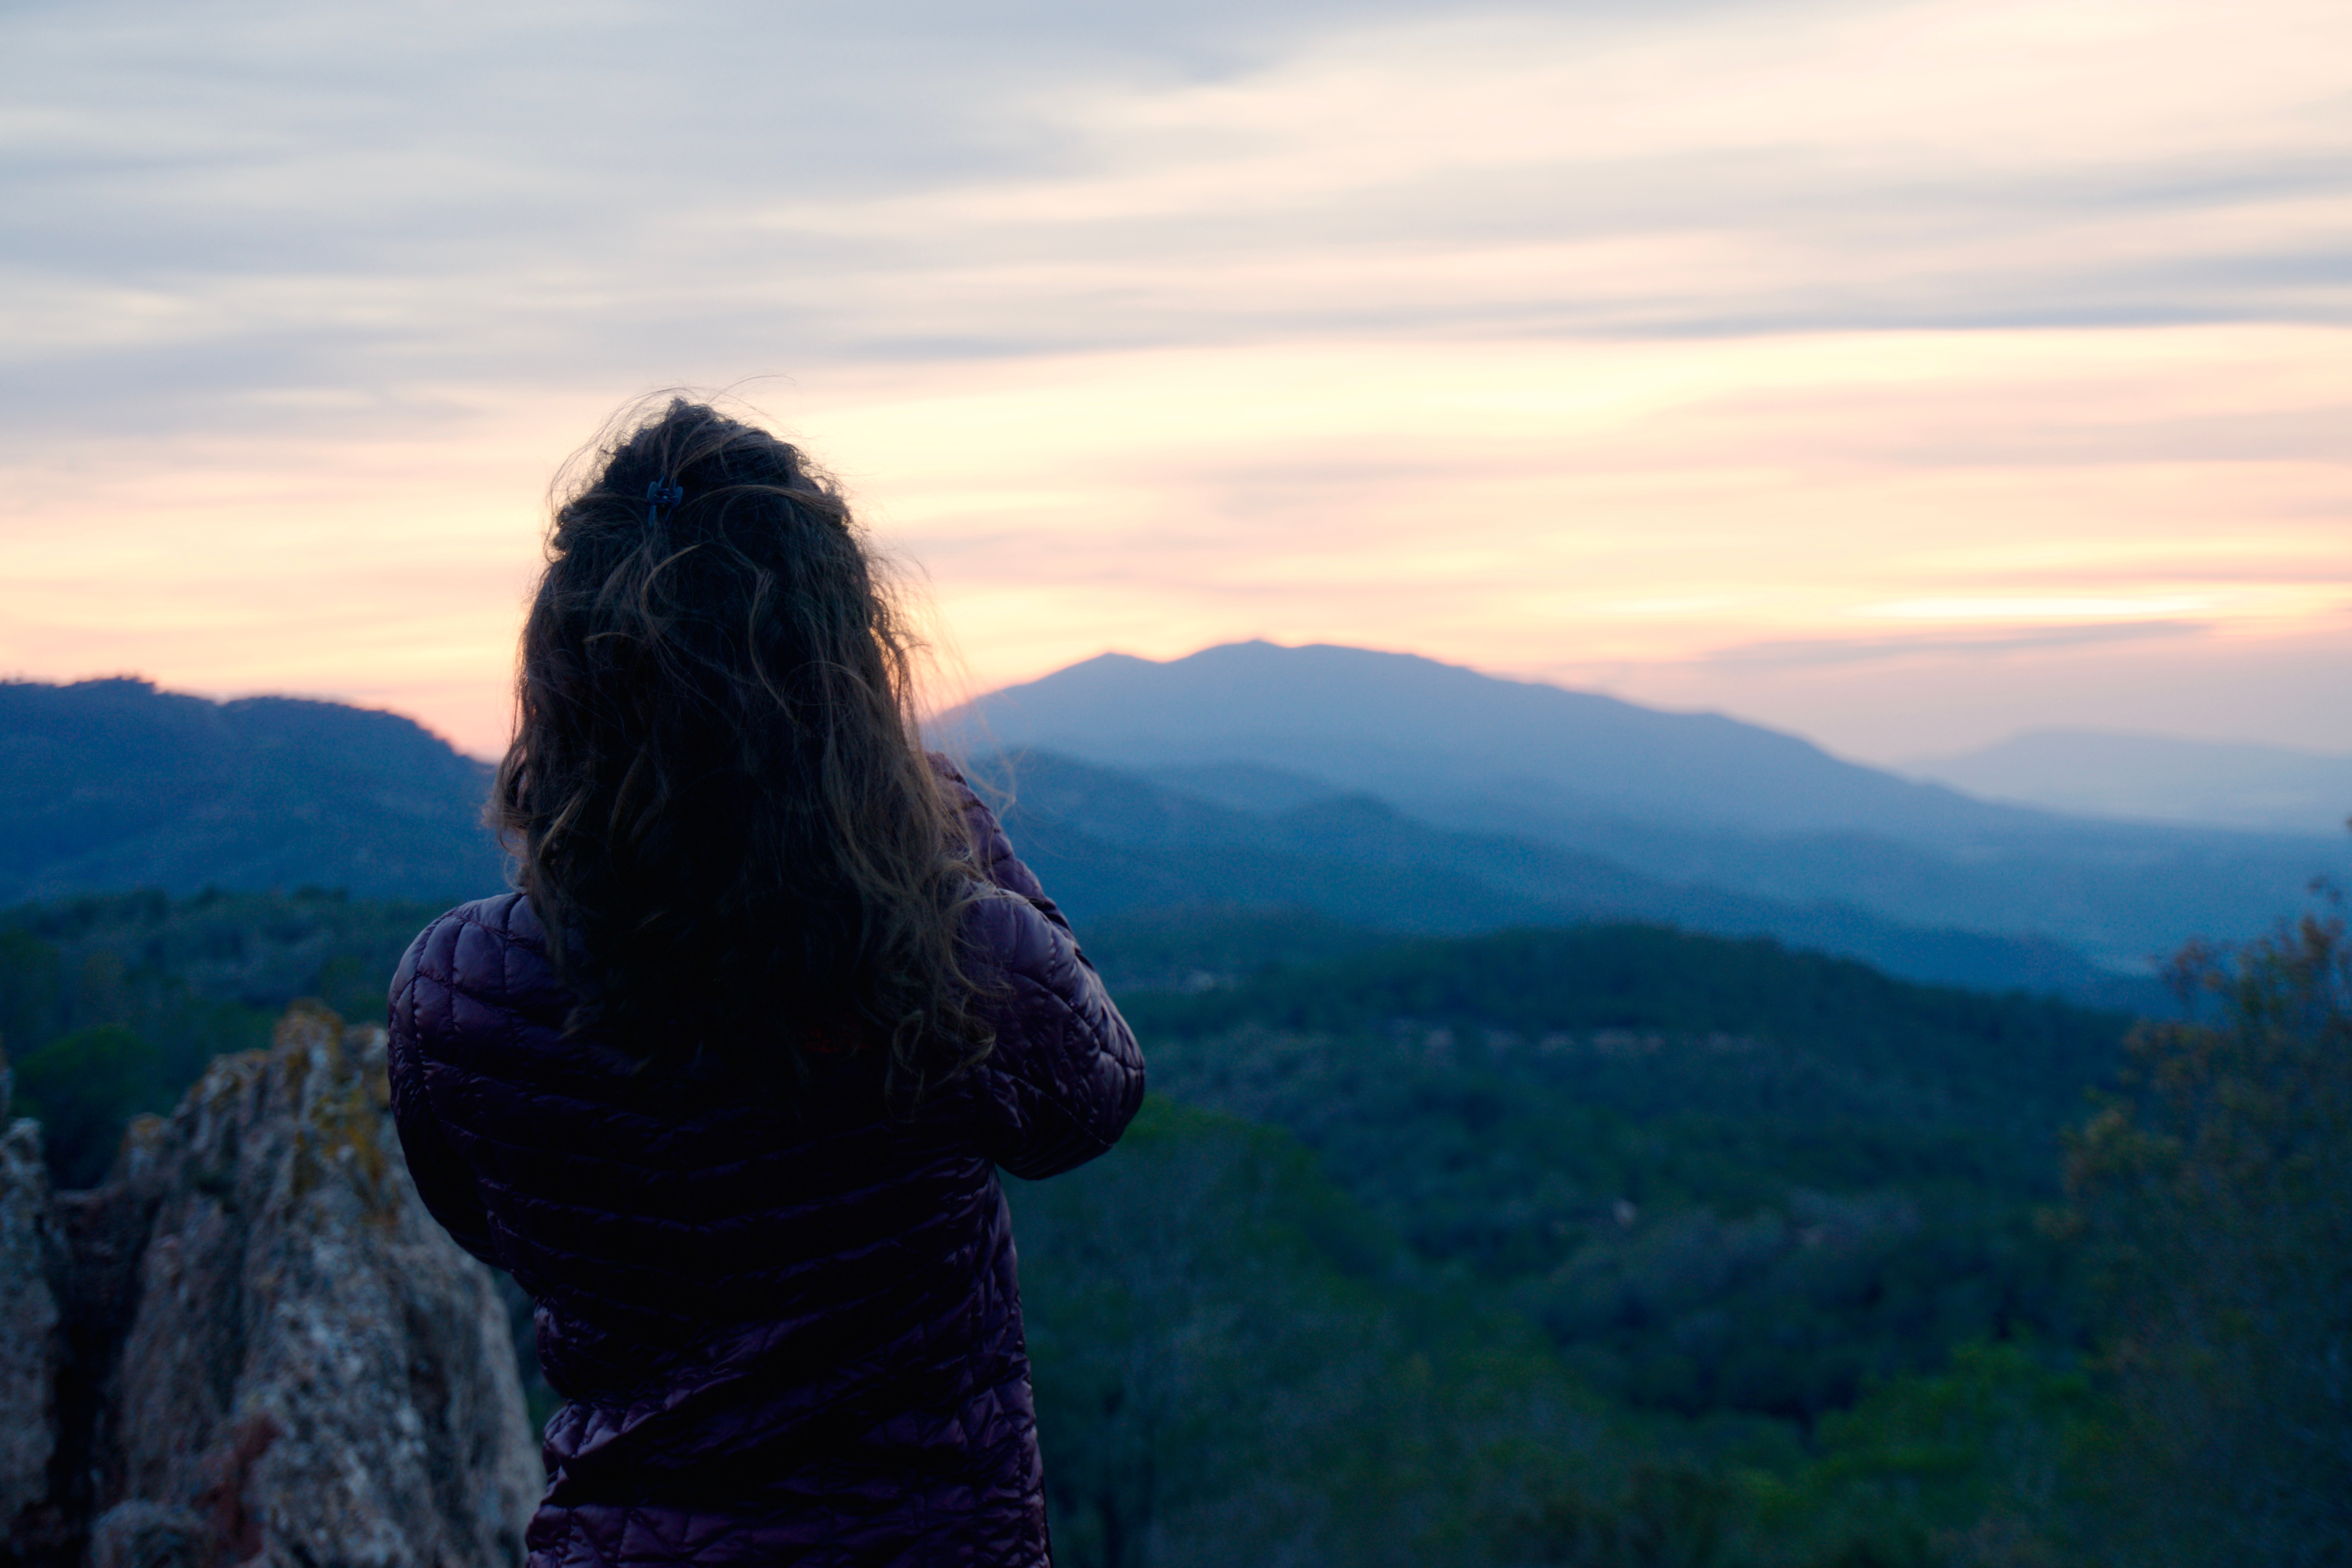
nature, rock, horizon, wilderness, mountain, cloud, sky, sunrise, sunset, sunlight, morning, hill, mountain range, ridge, summit, landform, atmospheric phenomenon, mountainous landforms